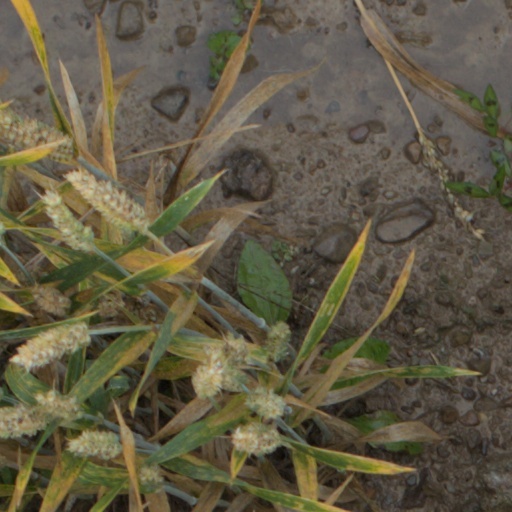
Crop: wheat